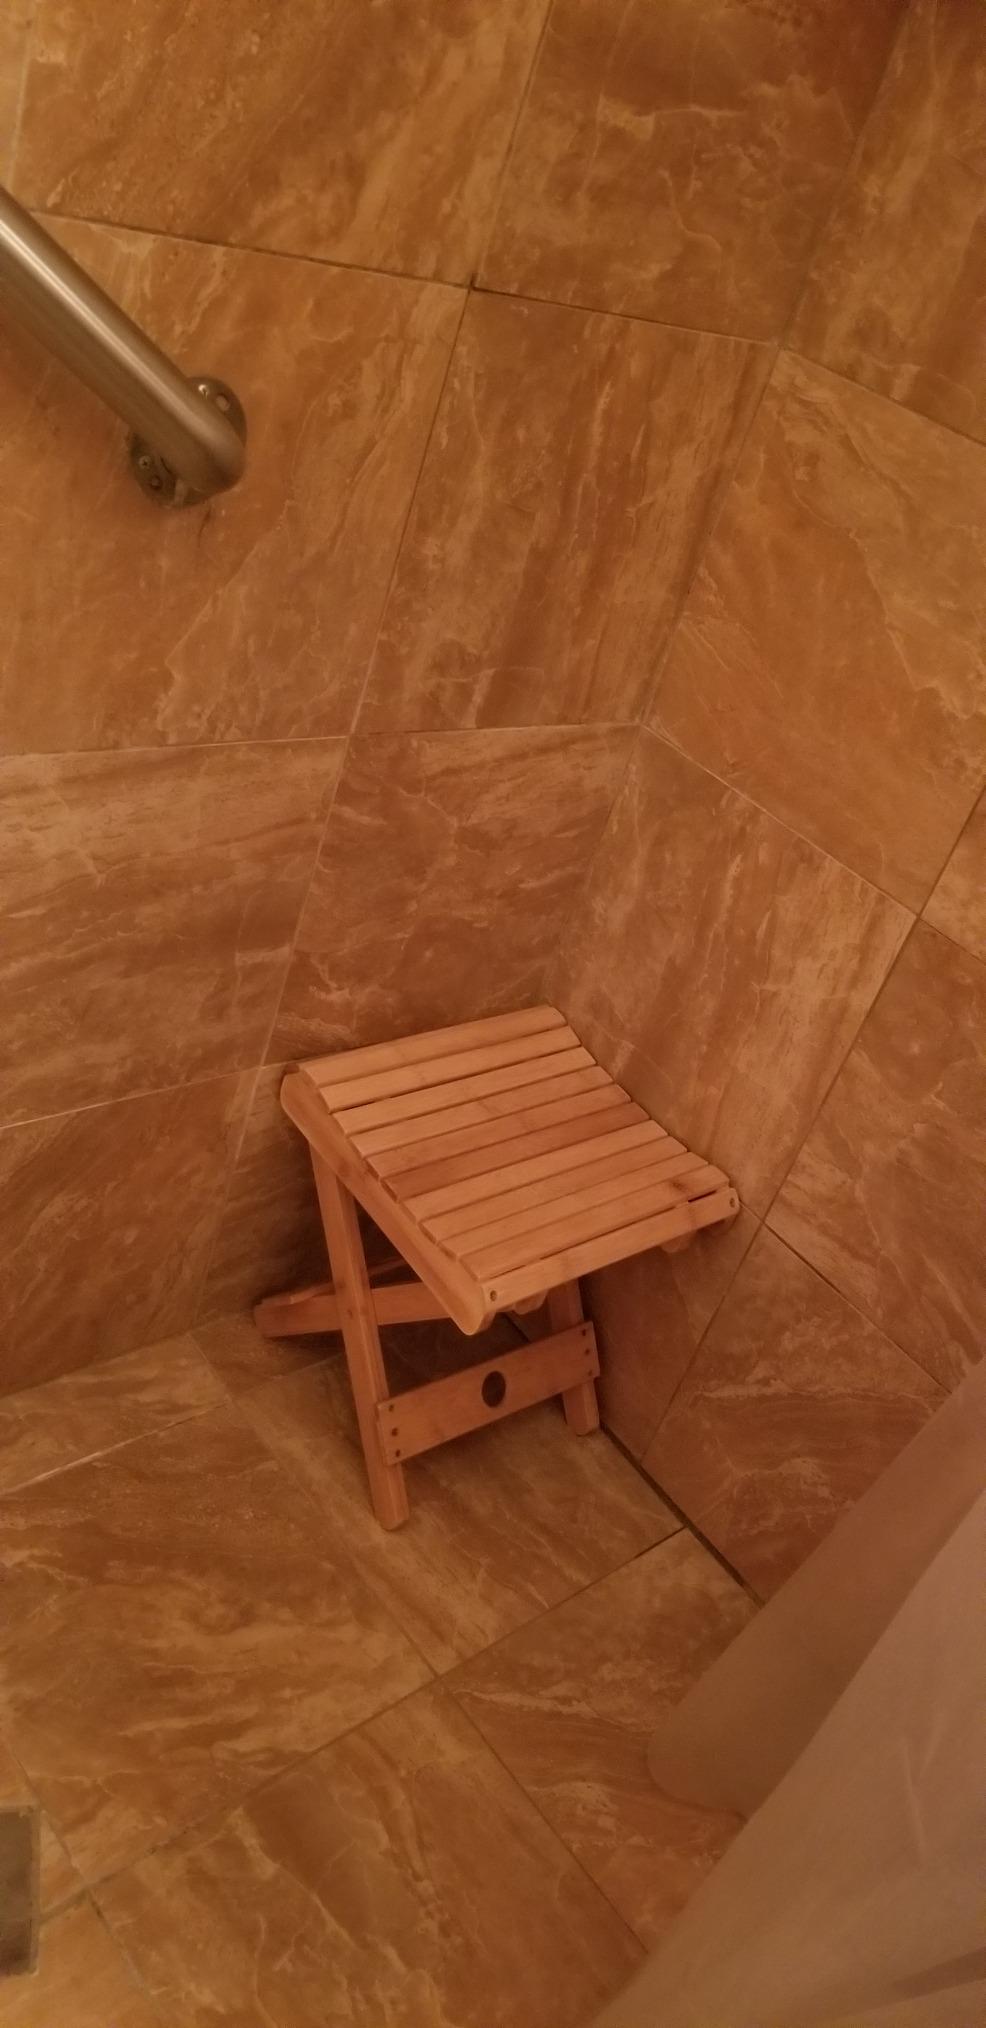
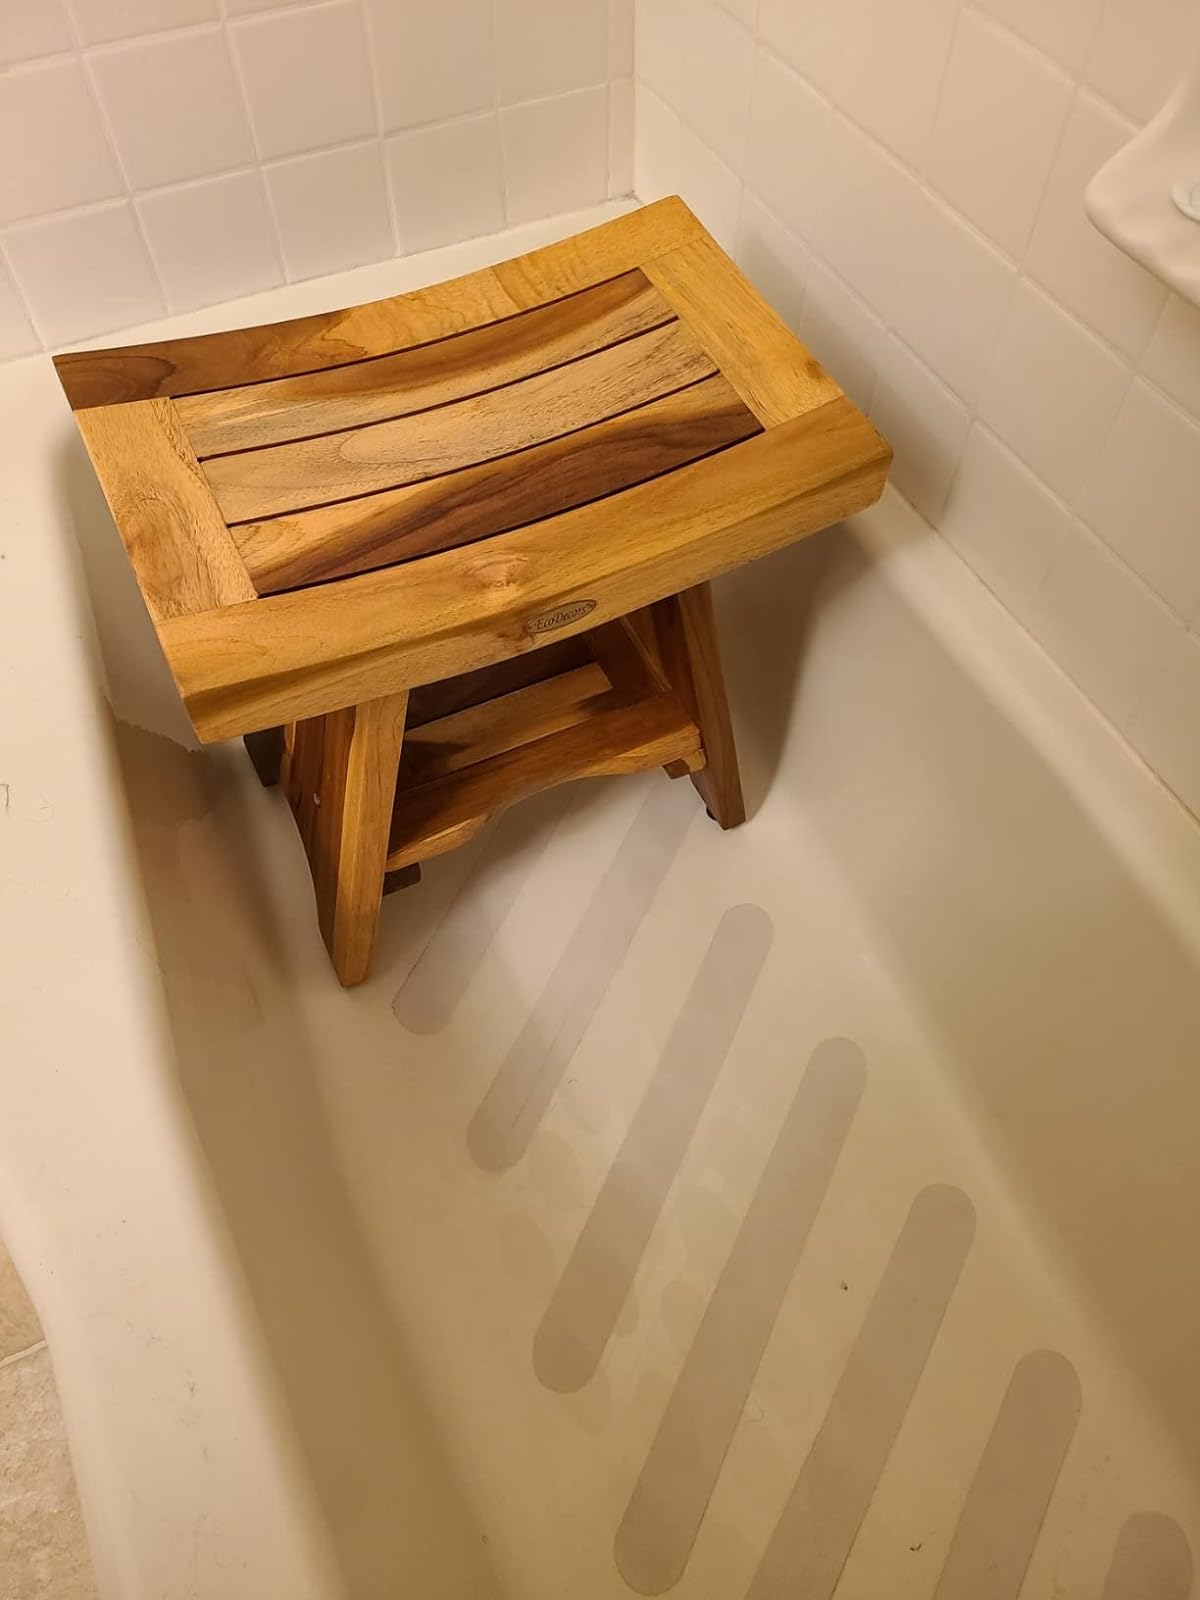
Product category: stool
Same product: no